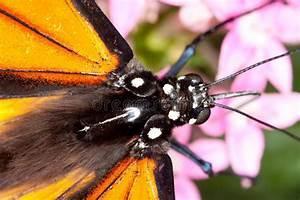
butterfly